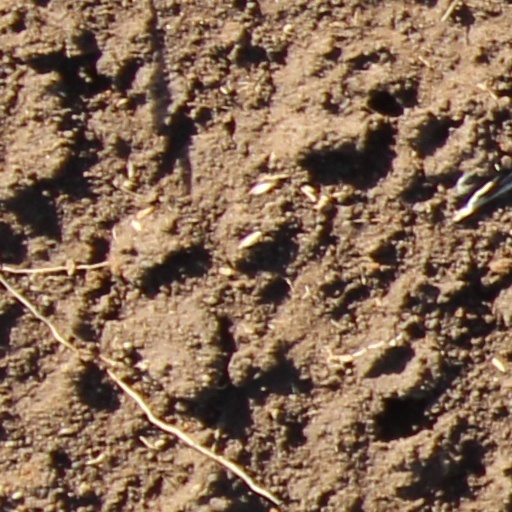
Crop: wheat